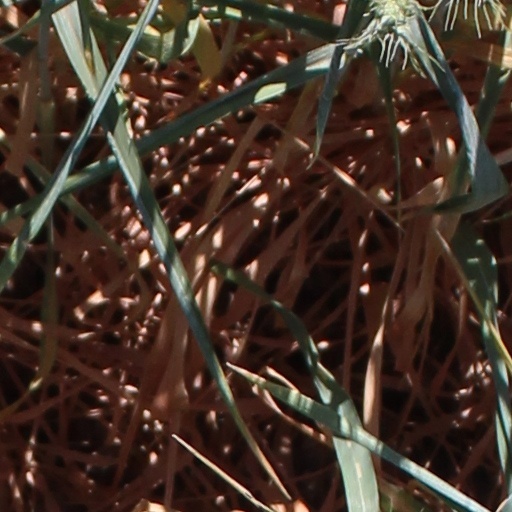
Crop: wheat